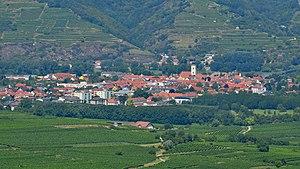
Mautern an der Donau est une agglomération de la rive sud du Danube en Basse-Autriche faisant face à Krems an der Donau.